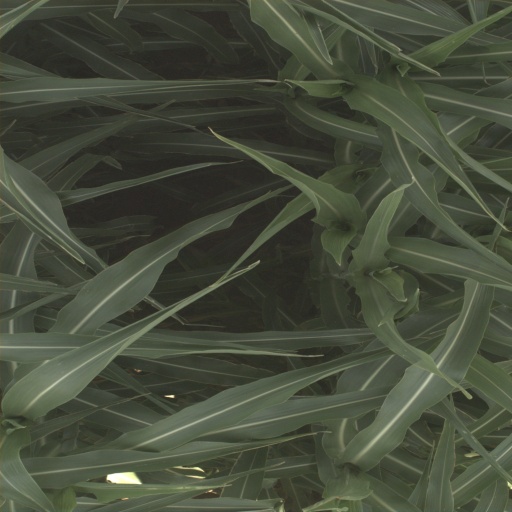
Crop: sorghum